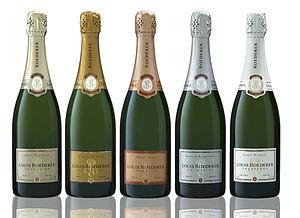
Gamme Champagne Louis Roederer